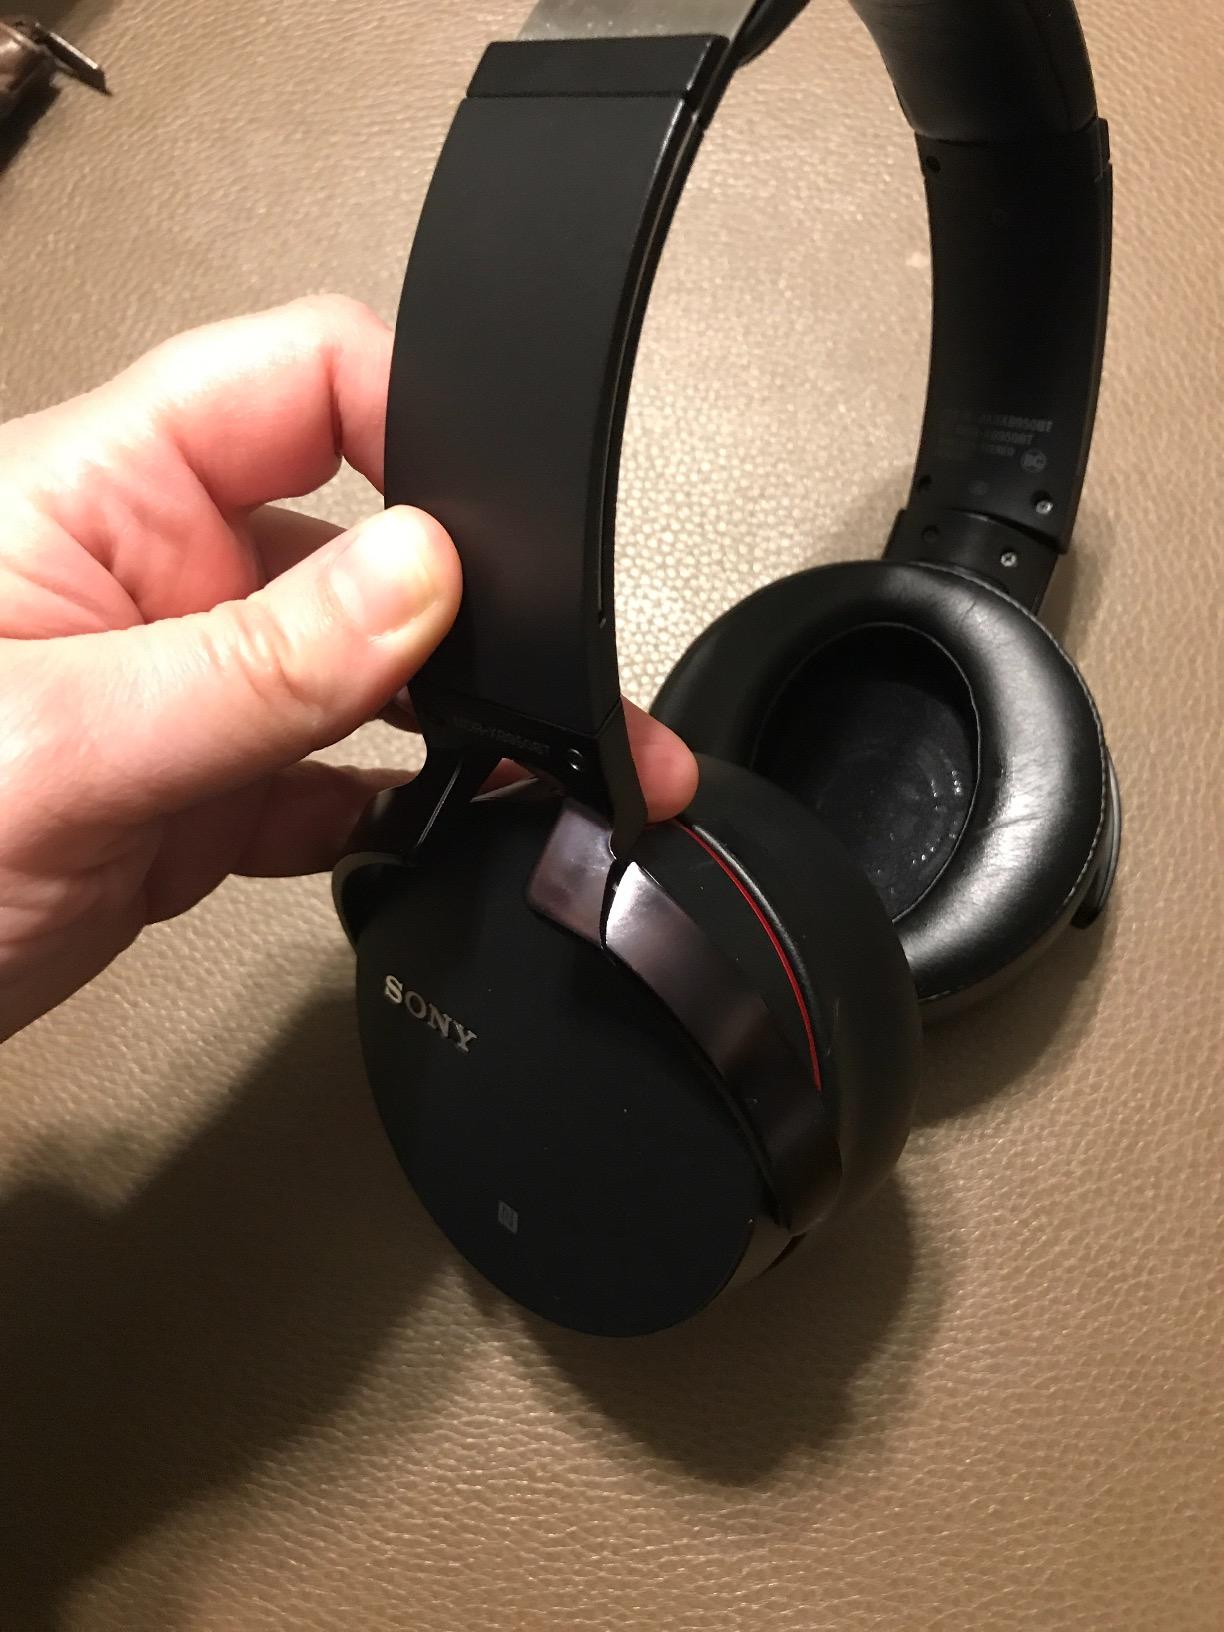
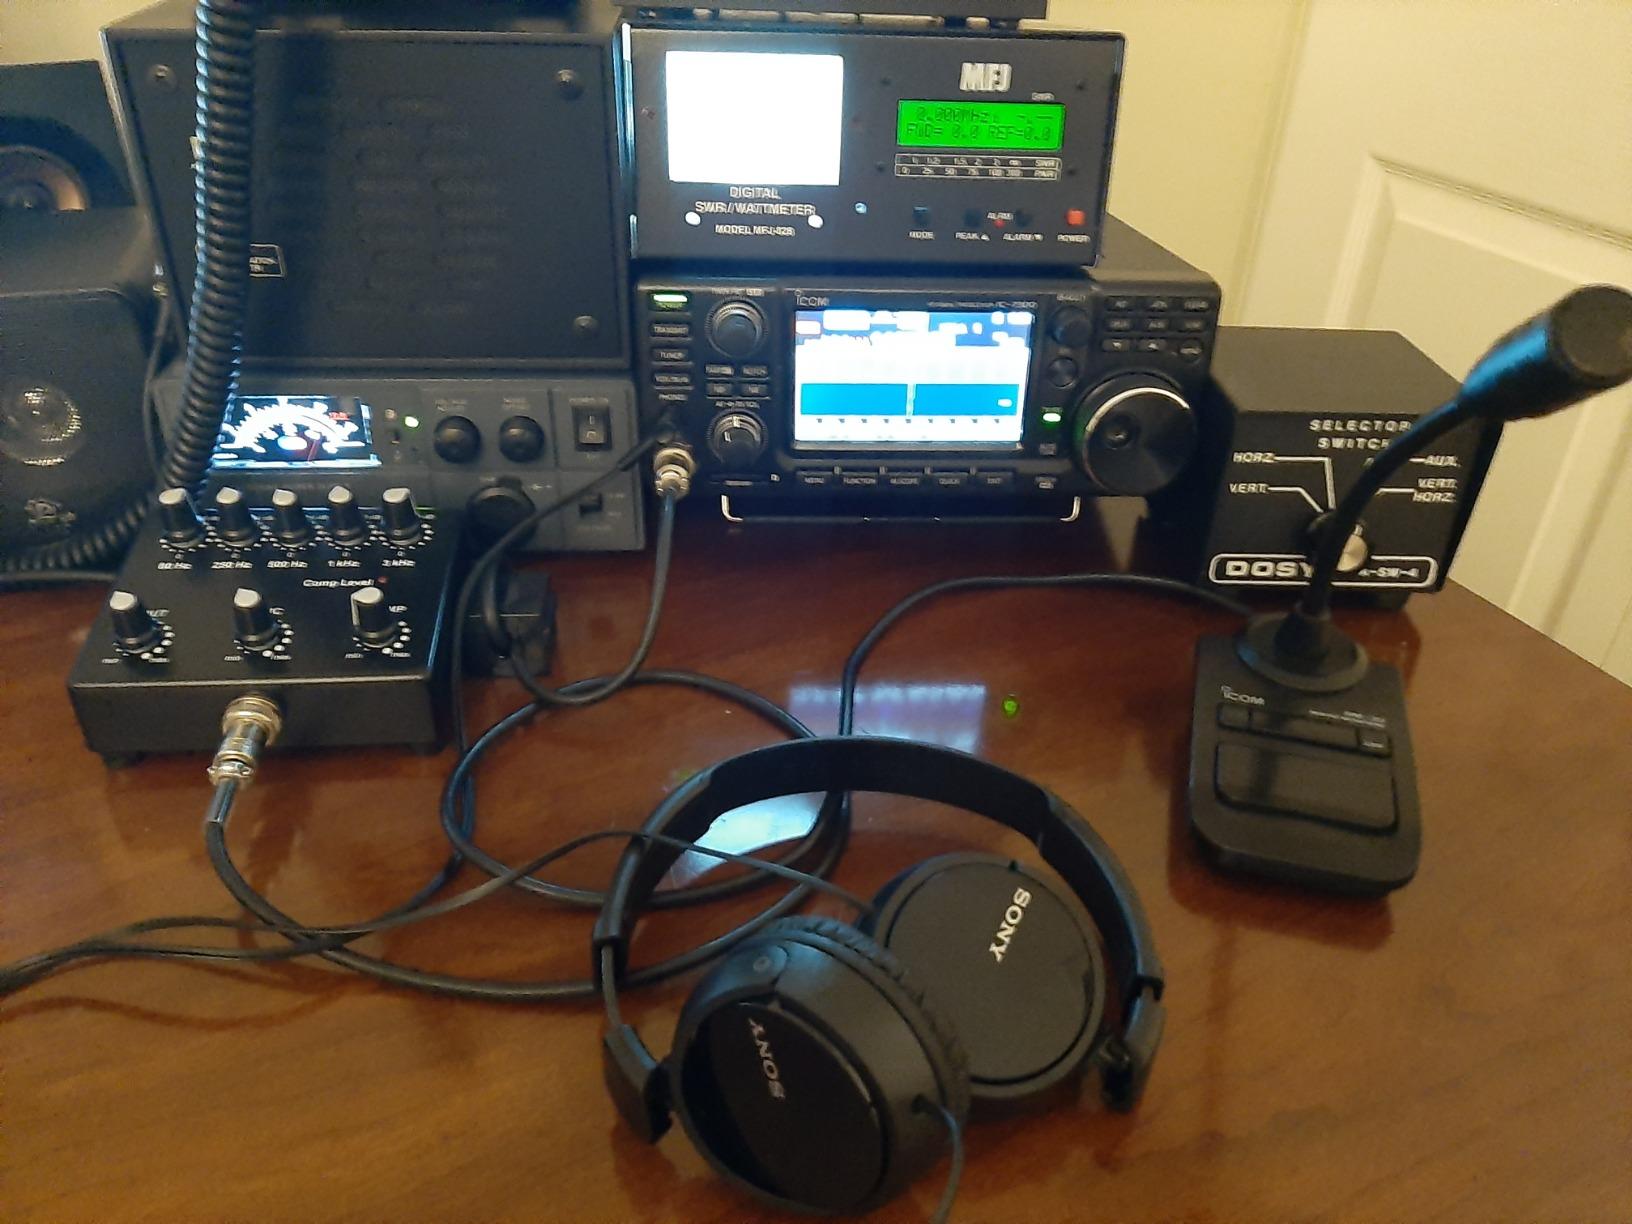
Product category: headphones
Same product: no